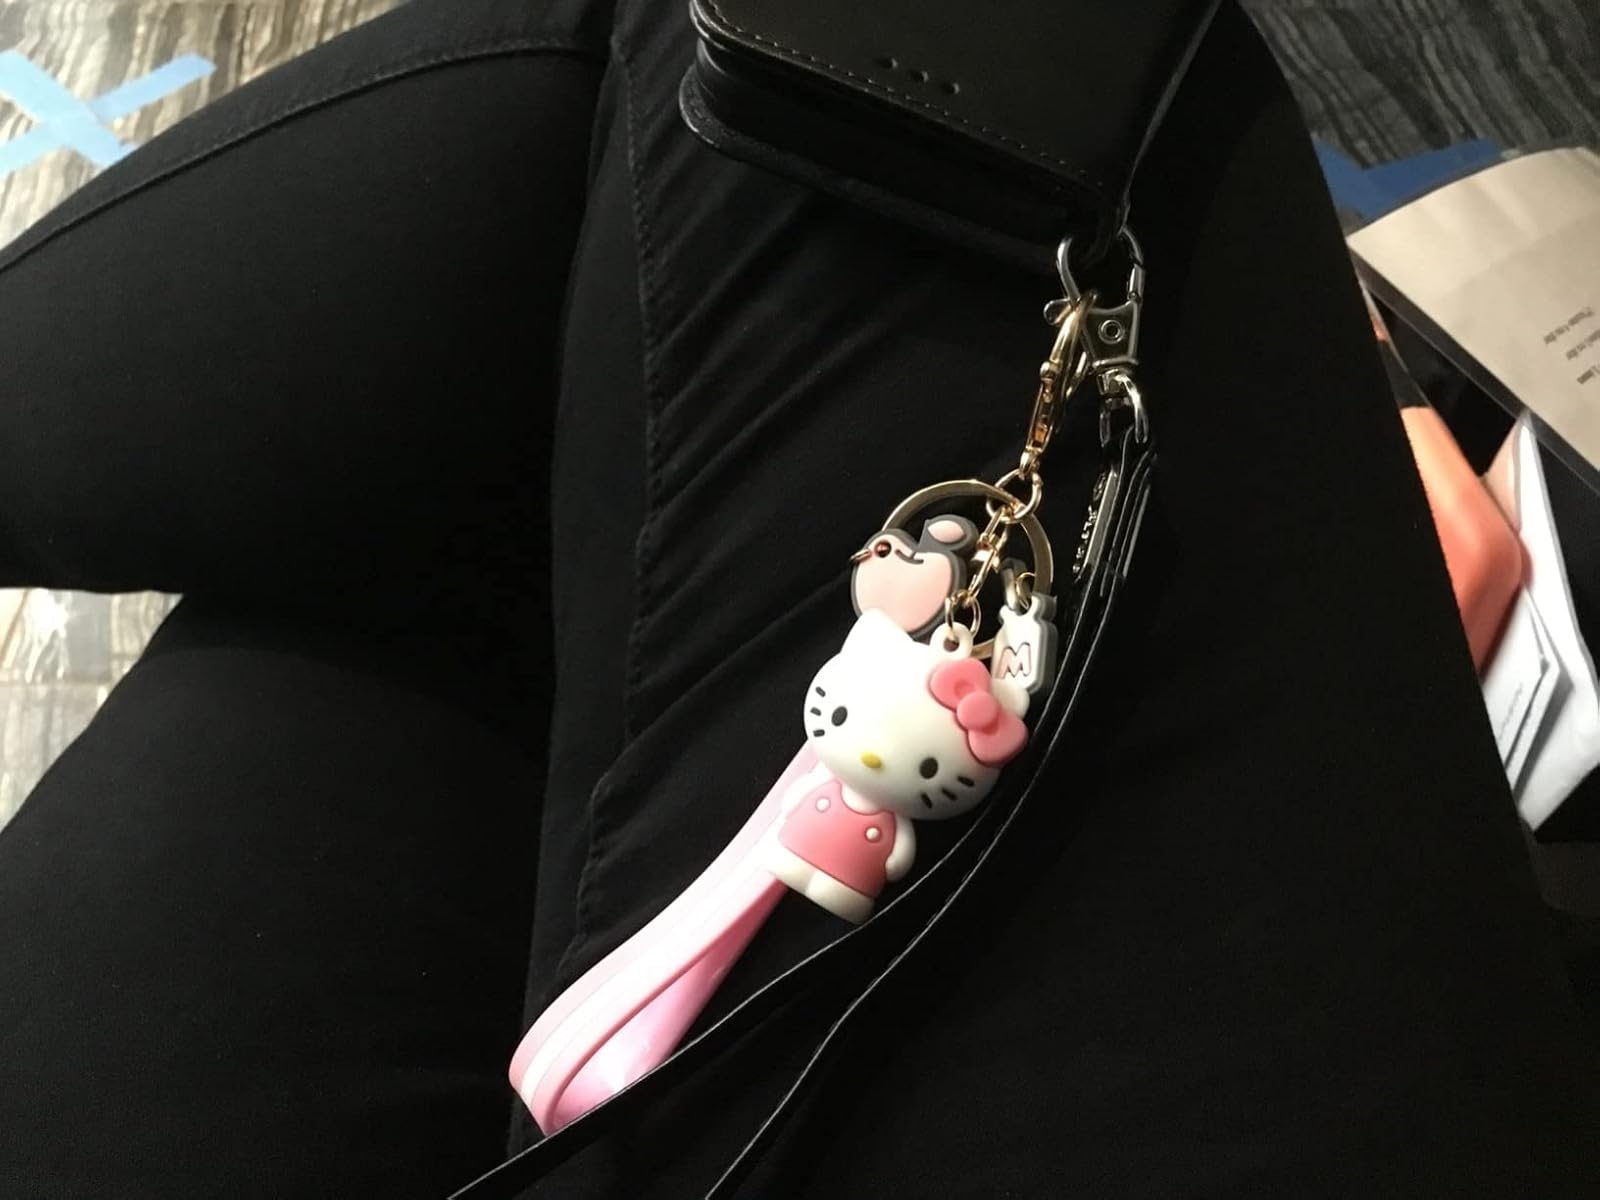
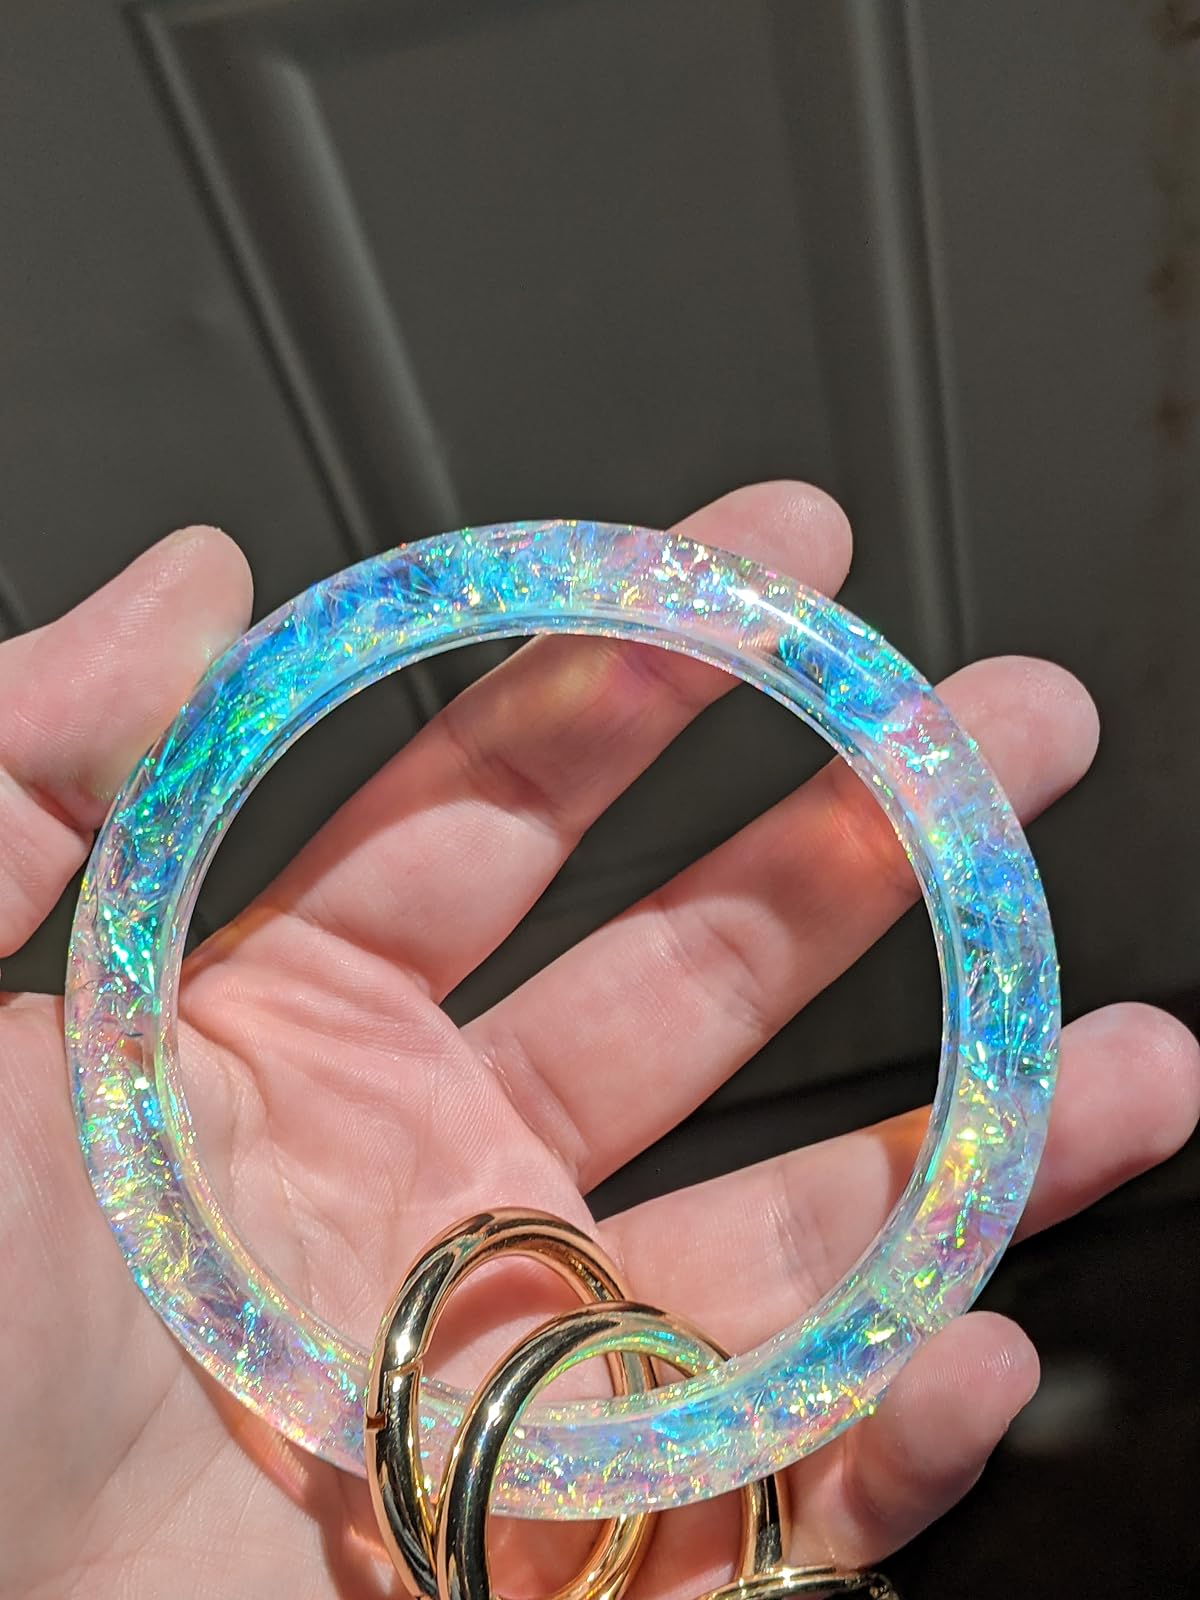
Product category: accessories_keychain
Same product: no